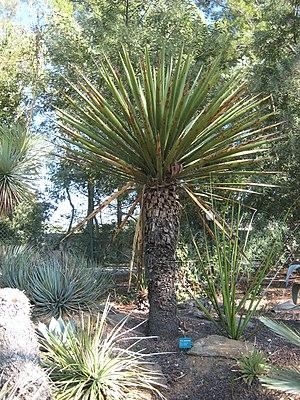
Yucca carnerosana au jardin d'oiseaux tropicaux